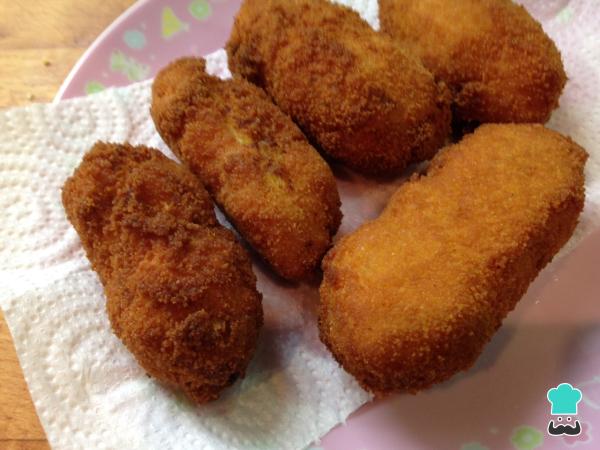
Freímos las croquetas de cocido en una sartén con abundante aceite de girasol bien caliente, y luego dejamos que reposen un poco sobre papel de cocina absorbente para eliminar los restos de aceite.